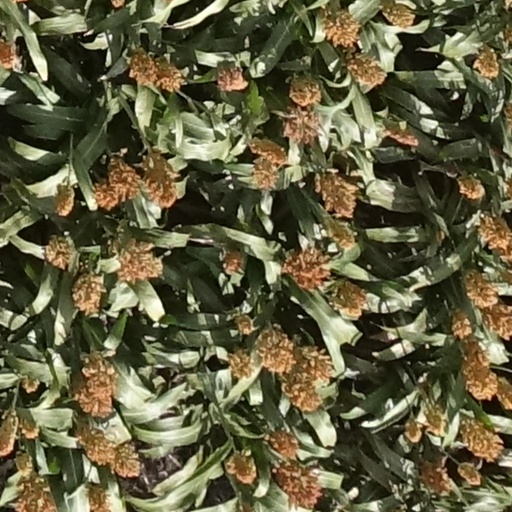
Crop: sorghum